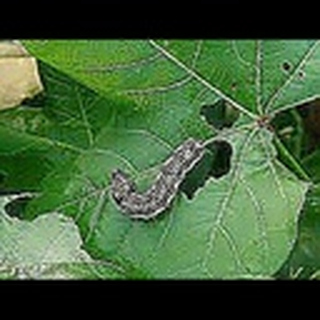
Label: cotton_army_worm